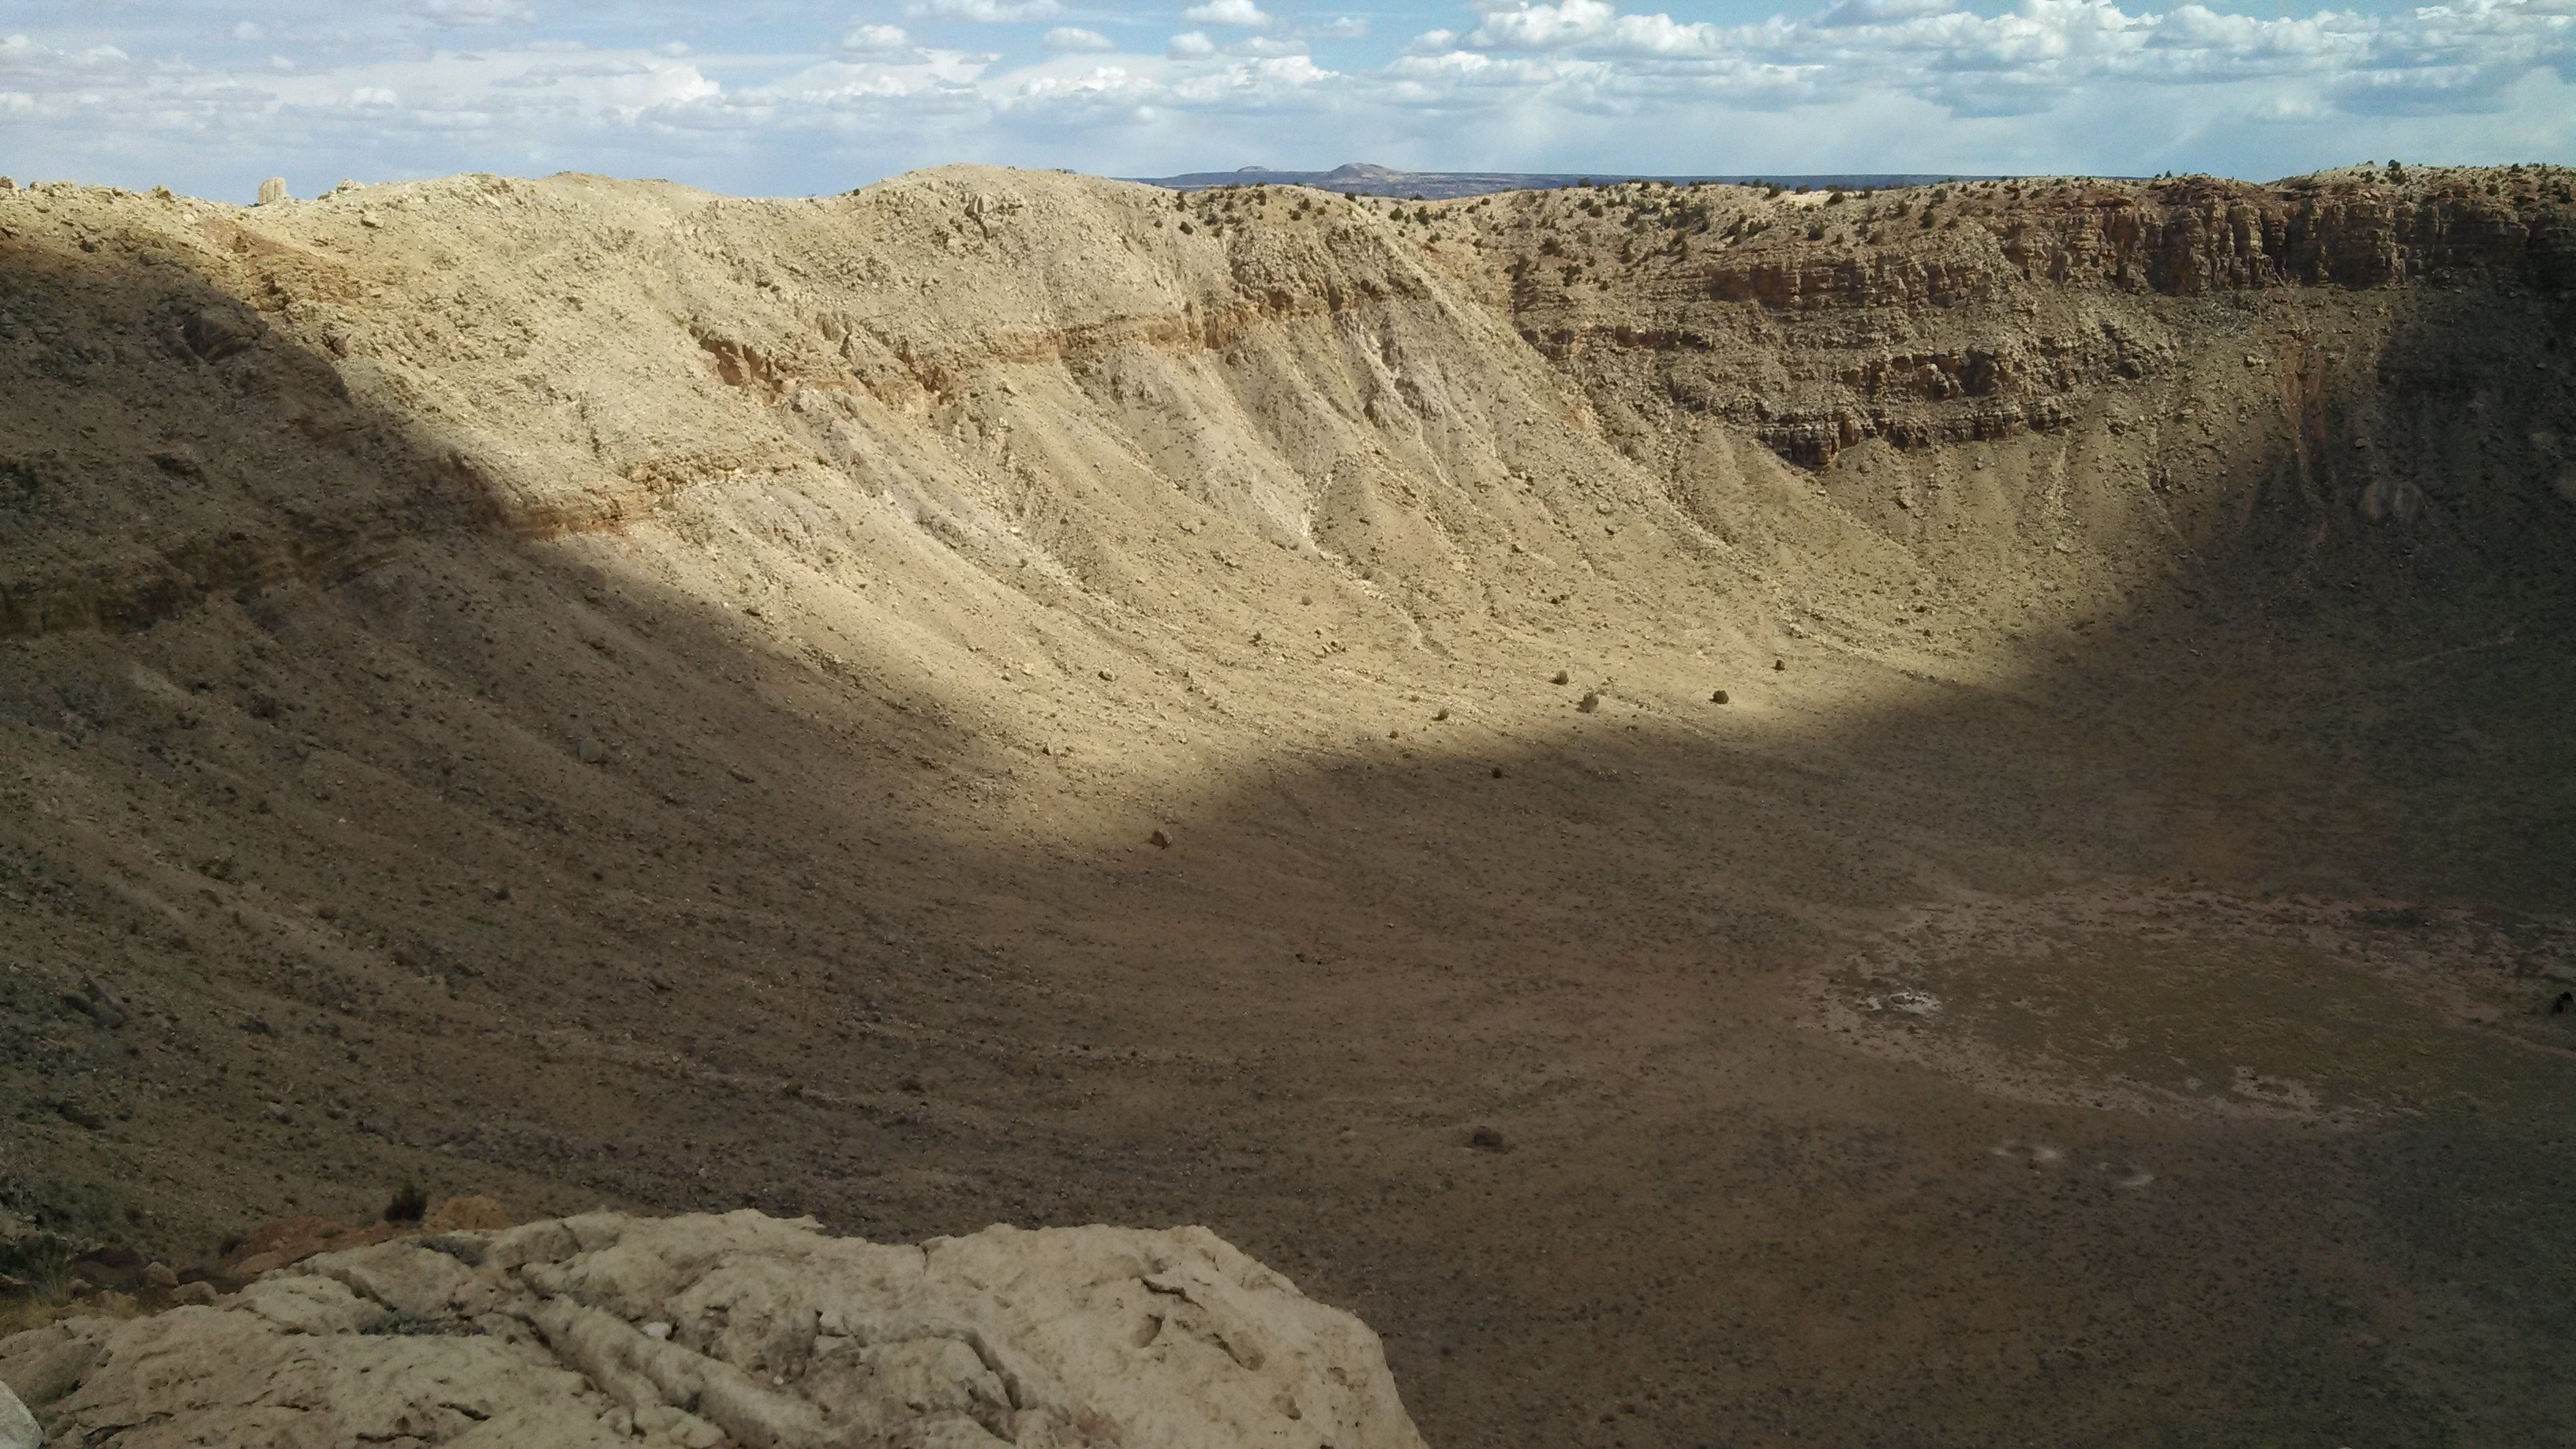
landscape, sand, valley, formation, cliff, soil, crater, meteor, terrain, arizona, geology, badlands, plateau, wadi, landform, volcanic crater, natural environment, geographical feature, geological phenomenon